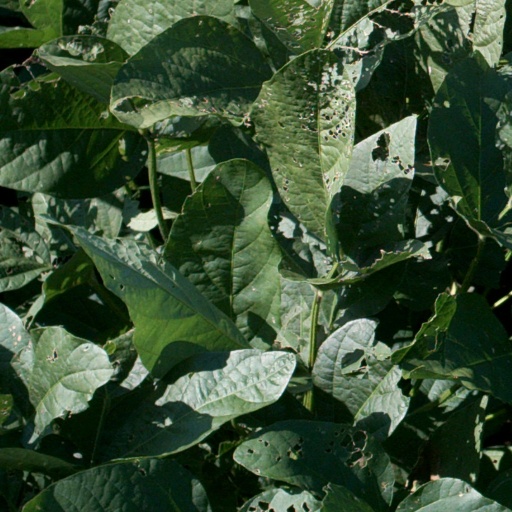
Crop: soybean